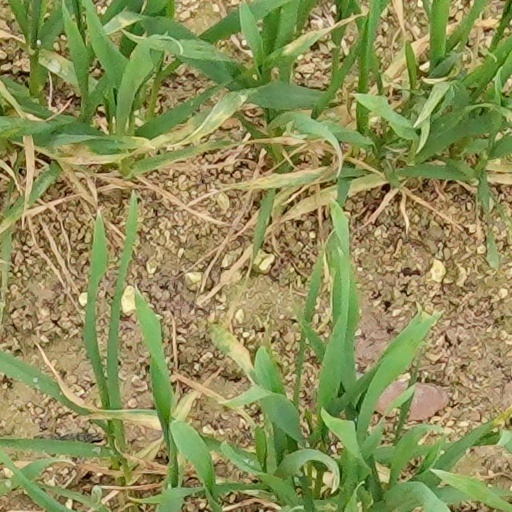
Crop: wheat